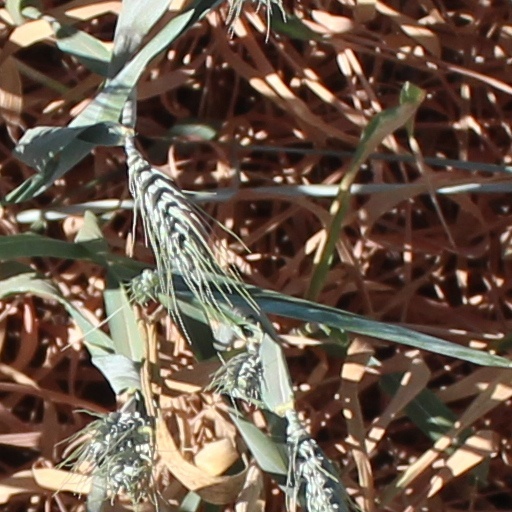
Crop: wheat